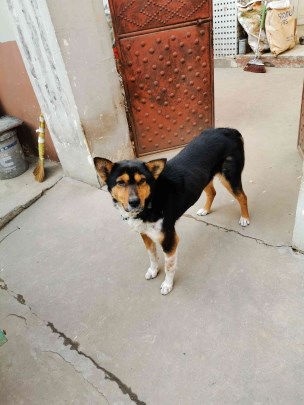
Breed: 3336-n000121-chinese_rural_dog